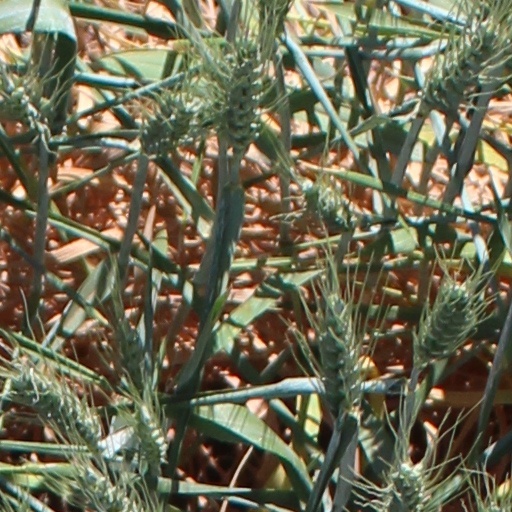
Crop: wheat